Airds Moss

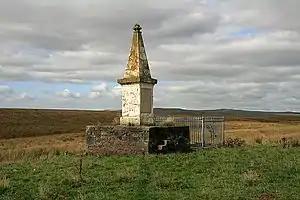
Monument and martyr's grave on Airds Moss

Airds Moss was the location of the Tarrioch Ironworks, the only 18th century charcoal-fired blast furnace in southern Scotland. The Tarrioch Ironworks were constructed in the early 1730s by the Earl of Cathcart to take advantage of locally available materials, wood from the river valleys was used to make charcoal, water was diverted from the river to power a waterwheel which powered the furnace bellows and the local quarries produced hematite iron ore. The ironworks were in operation for around 20 years.